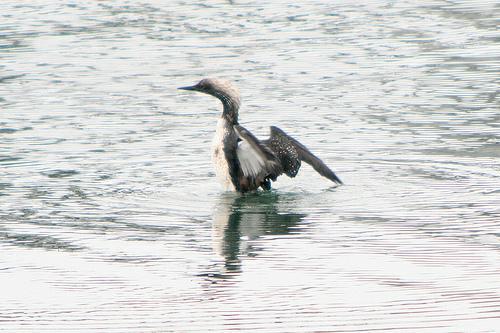
A photo of a pacific loon